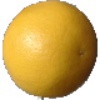
Label: Grapefruit White 1